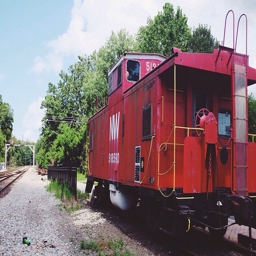
An old red train caboose sits idle off the tracks as a monument.
A red caboose of a train parked alone on a side rail.
A lone train car sits on the tracks.
An old red caboose on the train tracks.
A red caboose sits on a track near a cluster of trees.